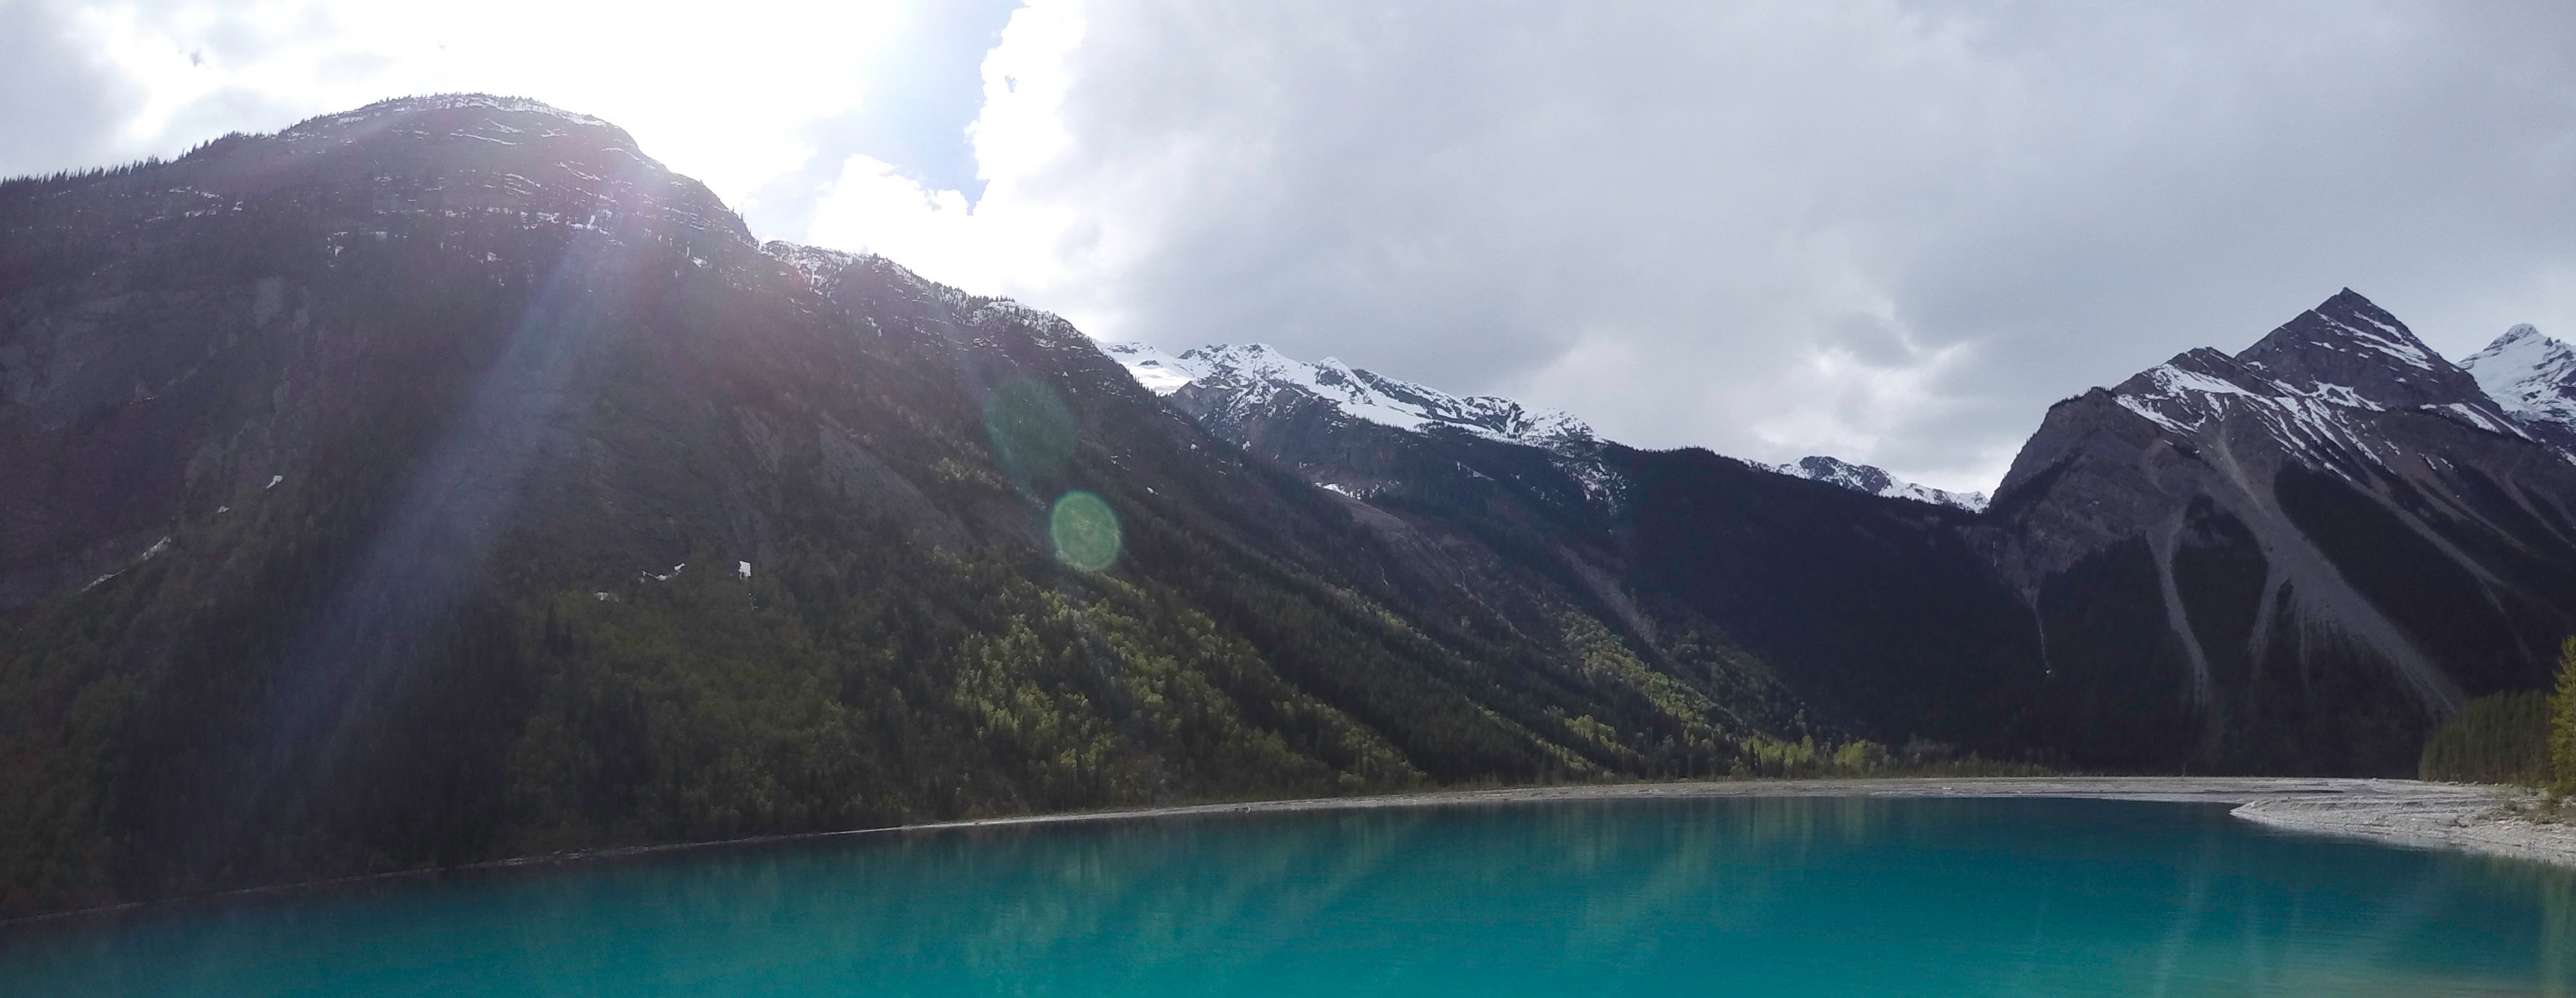
mountain, lake, mountain range, glacier, fjord, alps, crater lake, landform, geographical feature, mountainous landforms, glacial landform